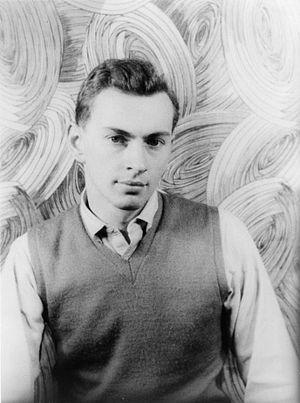
Gore Vidal, né Eugene Louis Vidal le 3 octobre 1925 et mort le 31 juillet 2012 à Los Angeles aux États-Unis, est un romancier, acteur, scénariste et essayiste américain, auteur pour le théâtre, le cinéma et la télévision.